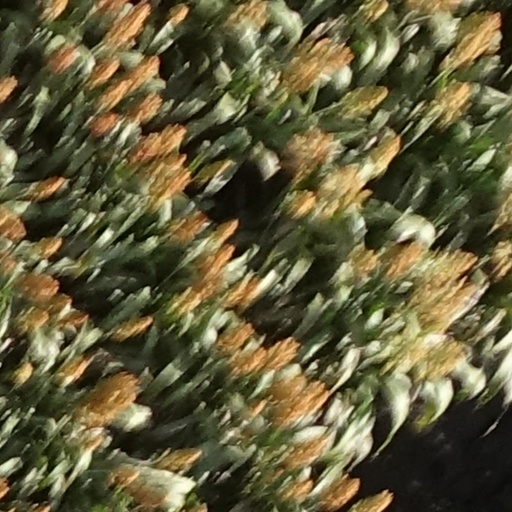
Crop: sorghum